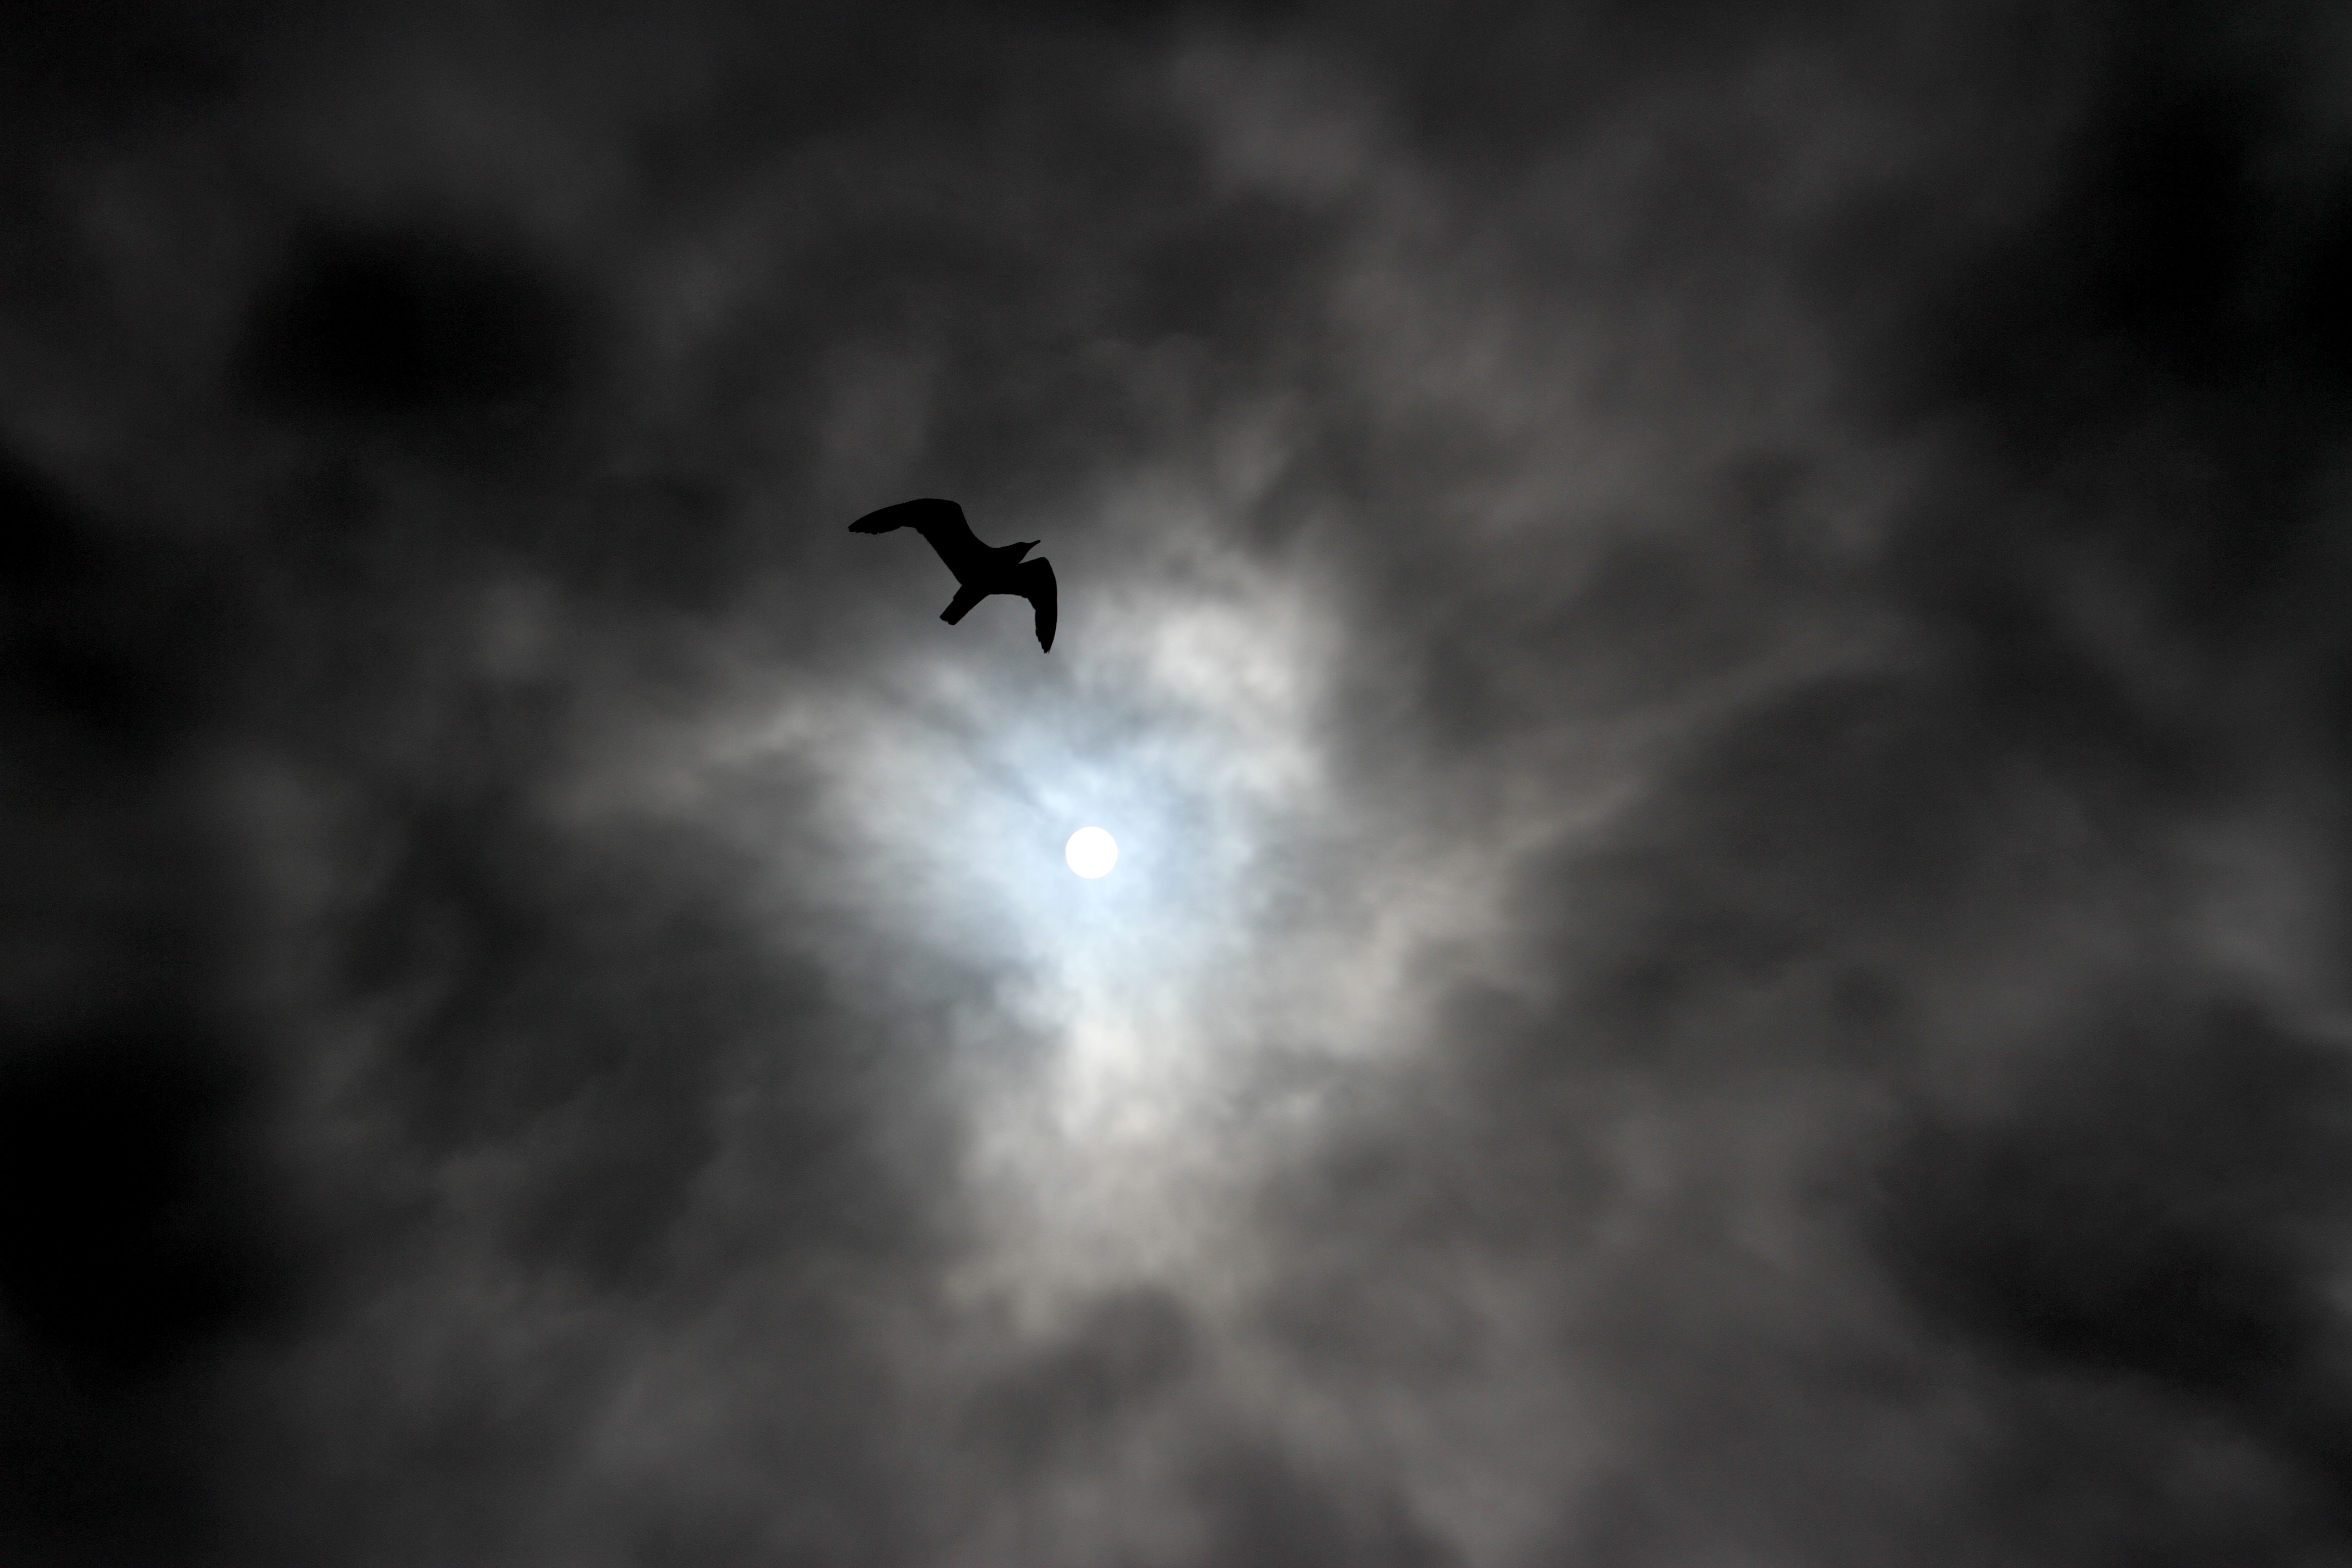
bird, wing, cloud, sky, sun, cloudy, atmosphere, tranquility, calm, darkness, monochrome, moon, clouds, rays, astronomical object, meteorological phenomenon, atmosphere of earth, icare